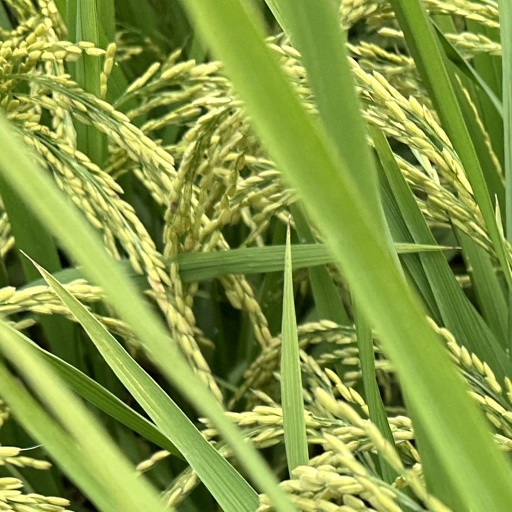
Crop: rice